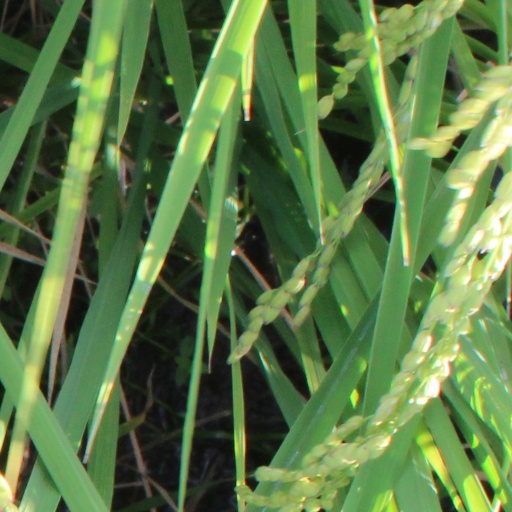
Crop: rice